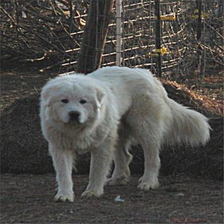
Species: dog
Breed: great pyrenees